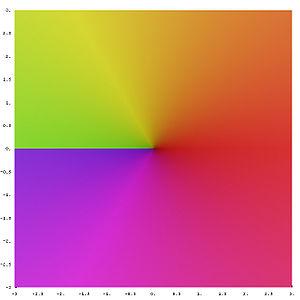
En mathématiques, une fonction multivaluée est une relation binaire quelconque, improprement appelée fonction car non fonctionnelle : à chaque élément d'un ensemble elle associe, non pas au plus un élément mais possiblement zéro, un ou plusieurs éléments d'un second ensemble. On peut néanmoins voir une multifonction comme une fonction classique prenant ses valeurs dans l'ensemble des parties du second ensemble. Par contraste, si l'image de chaque point est un singleton, on dit que la correspondance est univoque.